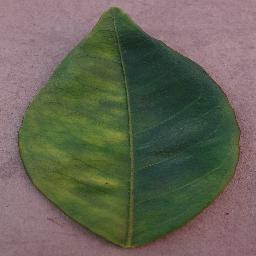
Label: Orange___Haunglongbing_(Citrus_greening)